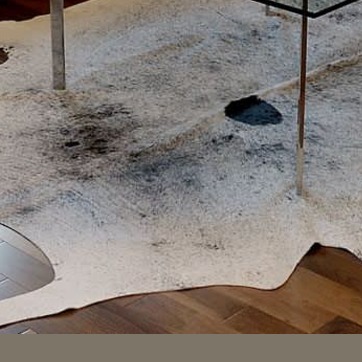
Material: carpet